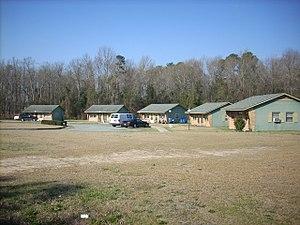
Wade est une ville américaine située dans le Comté de Cumberland, en Caroline du Nord.